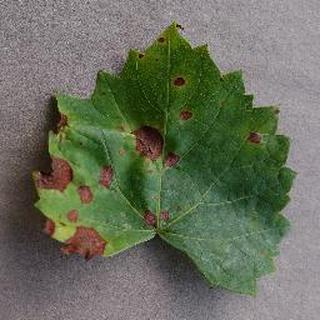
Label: grape_black_rot